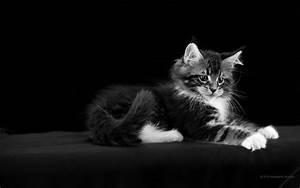
Label: cat